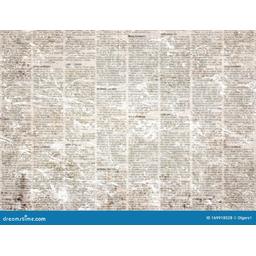
Label: paper